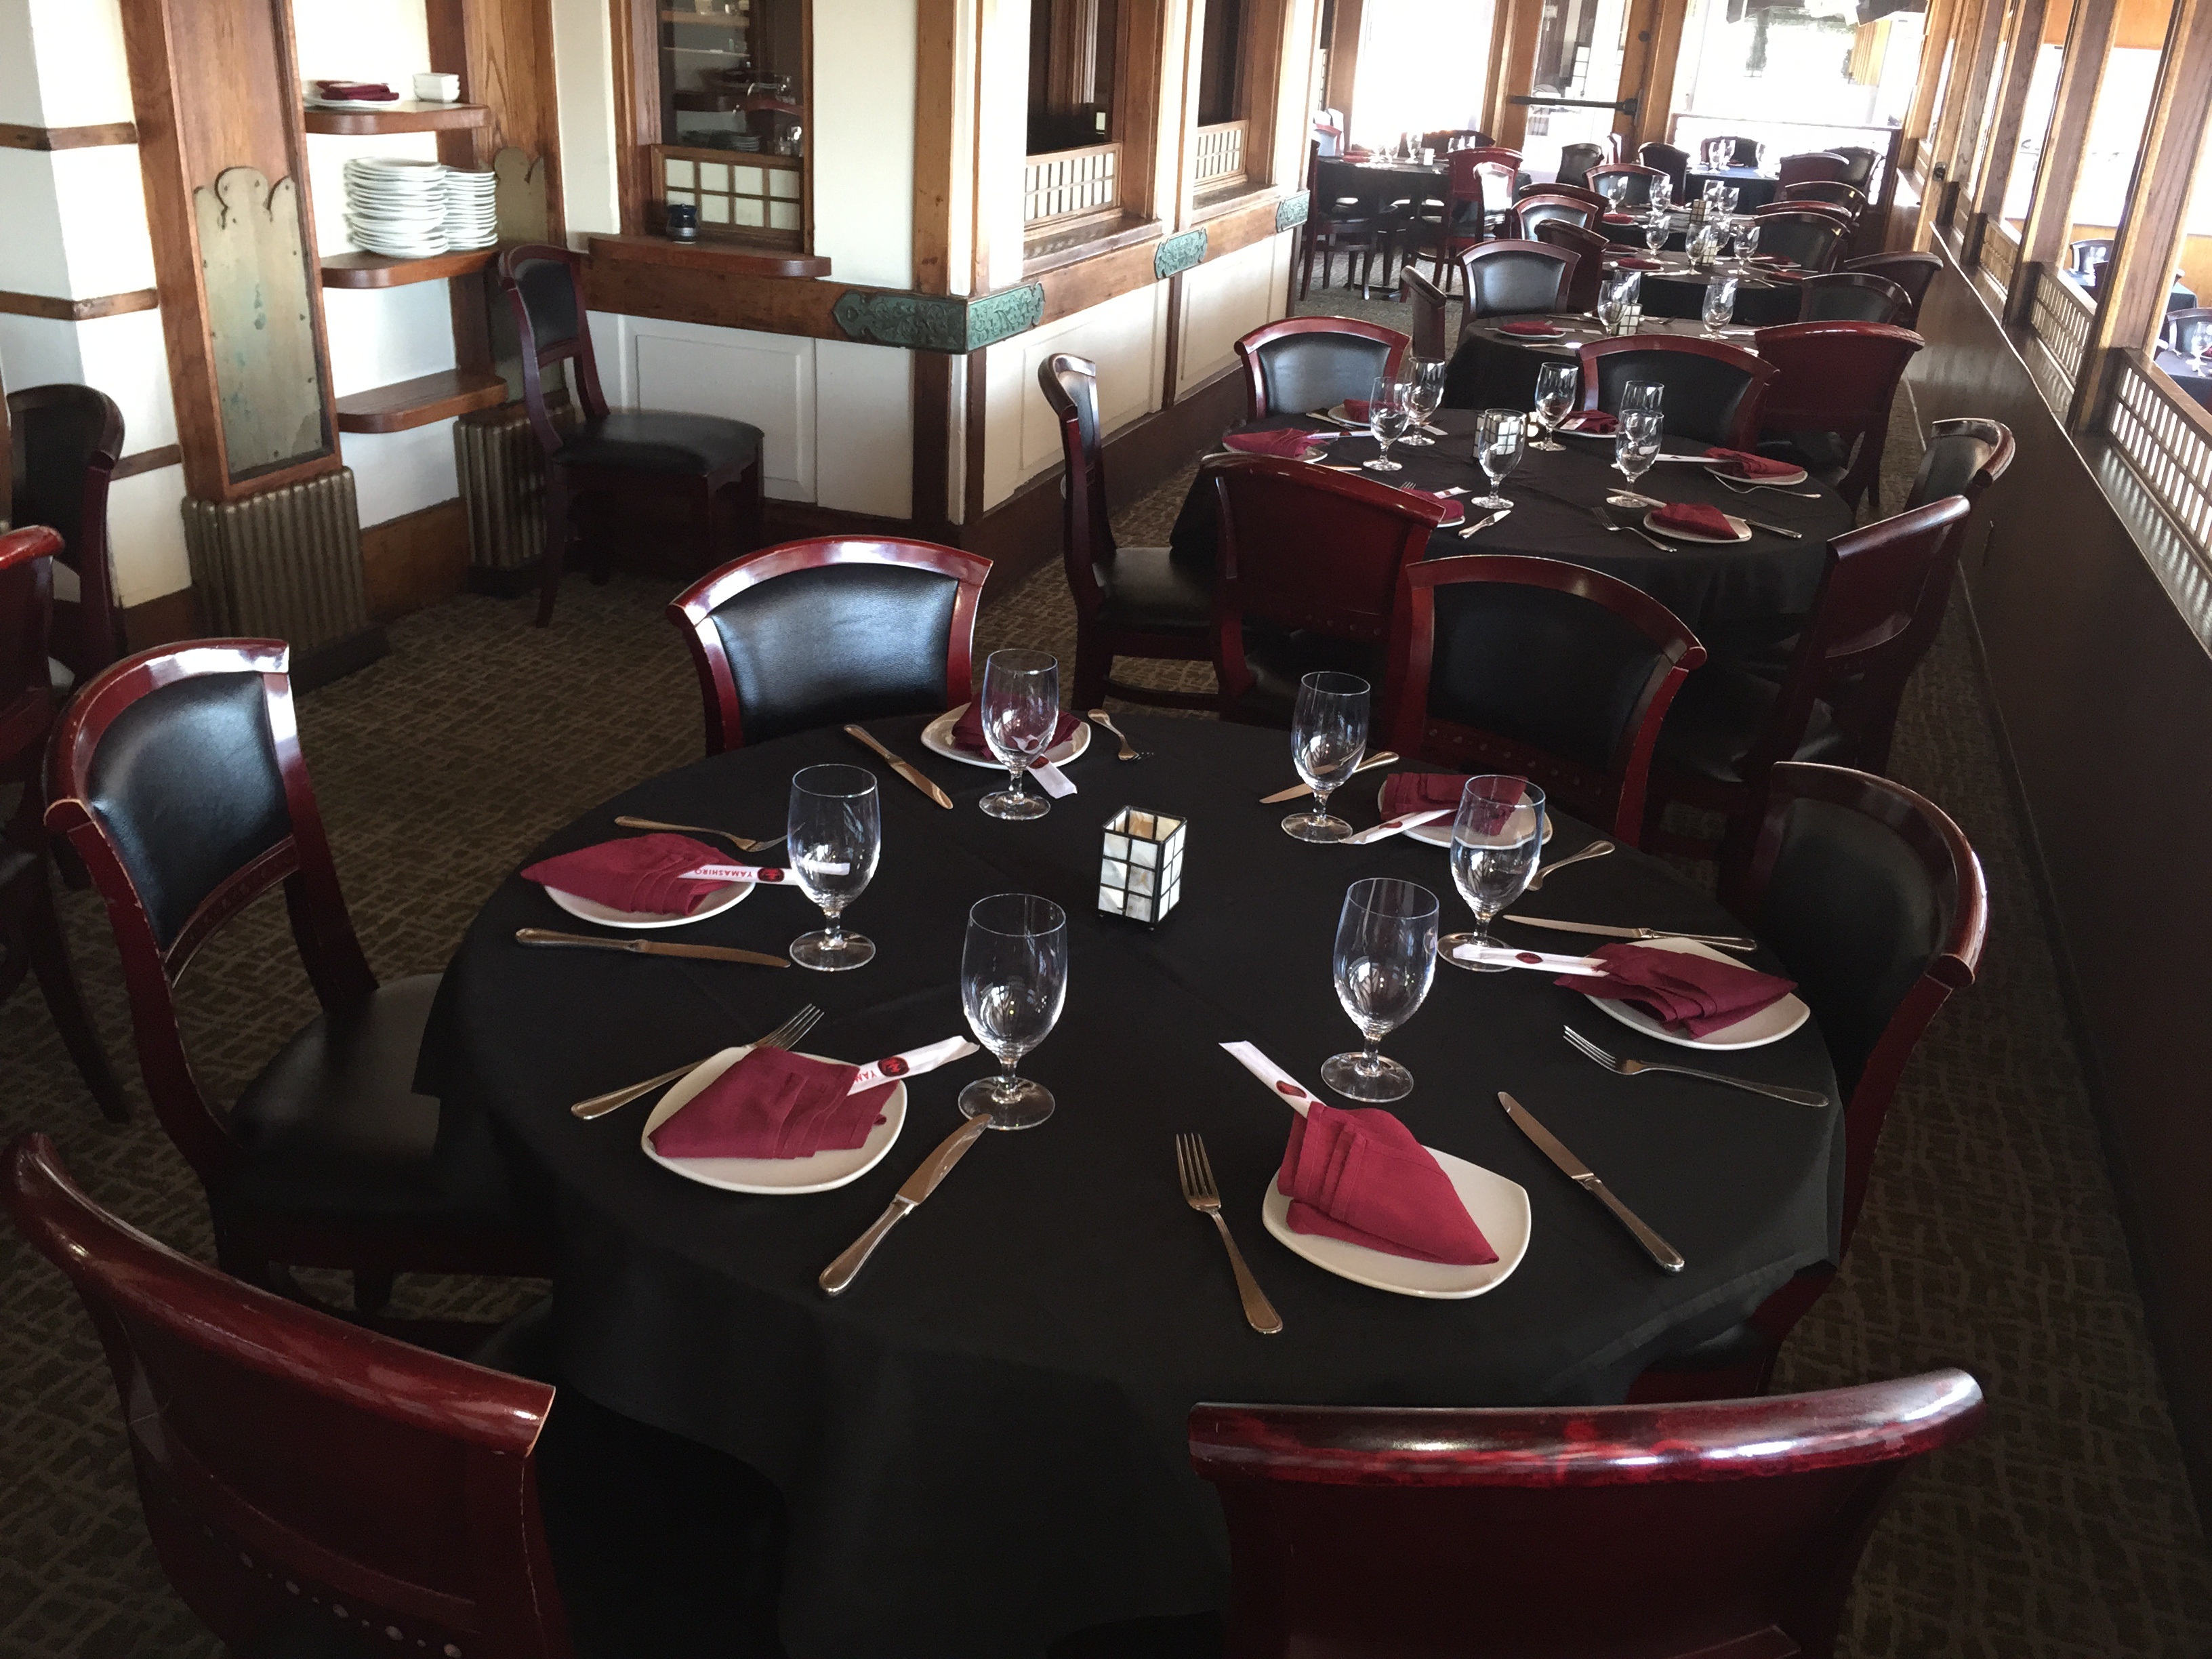
table, restaurant, hollywood, furniture, room, fine dining, yamashiro